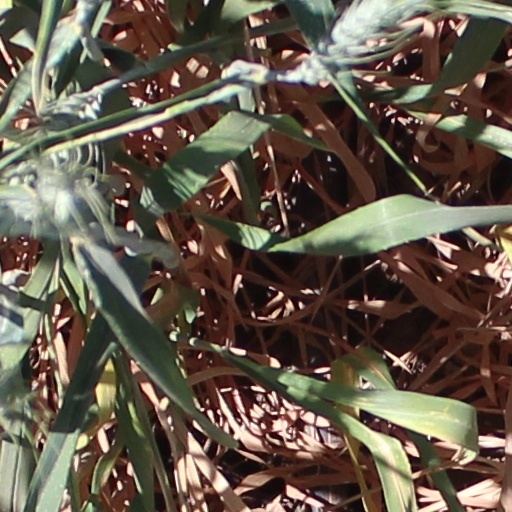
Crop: wheat